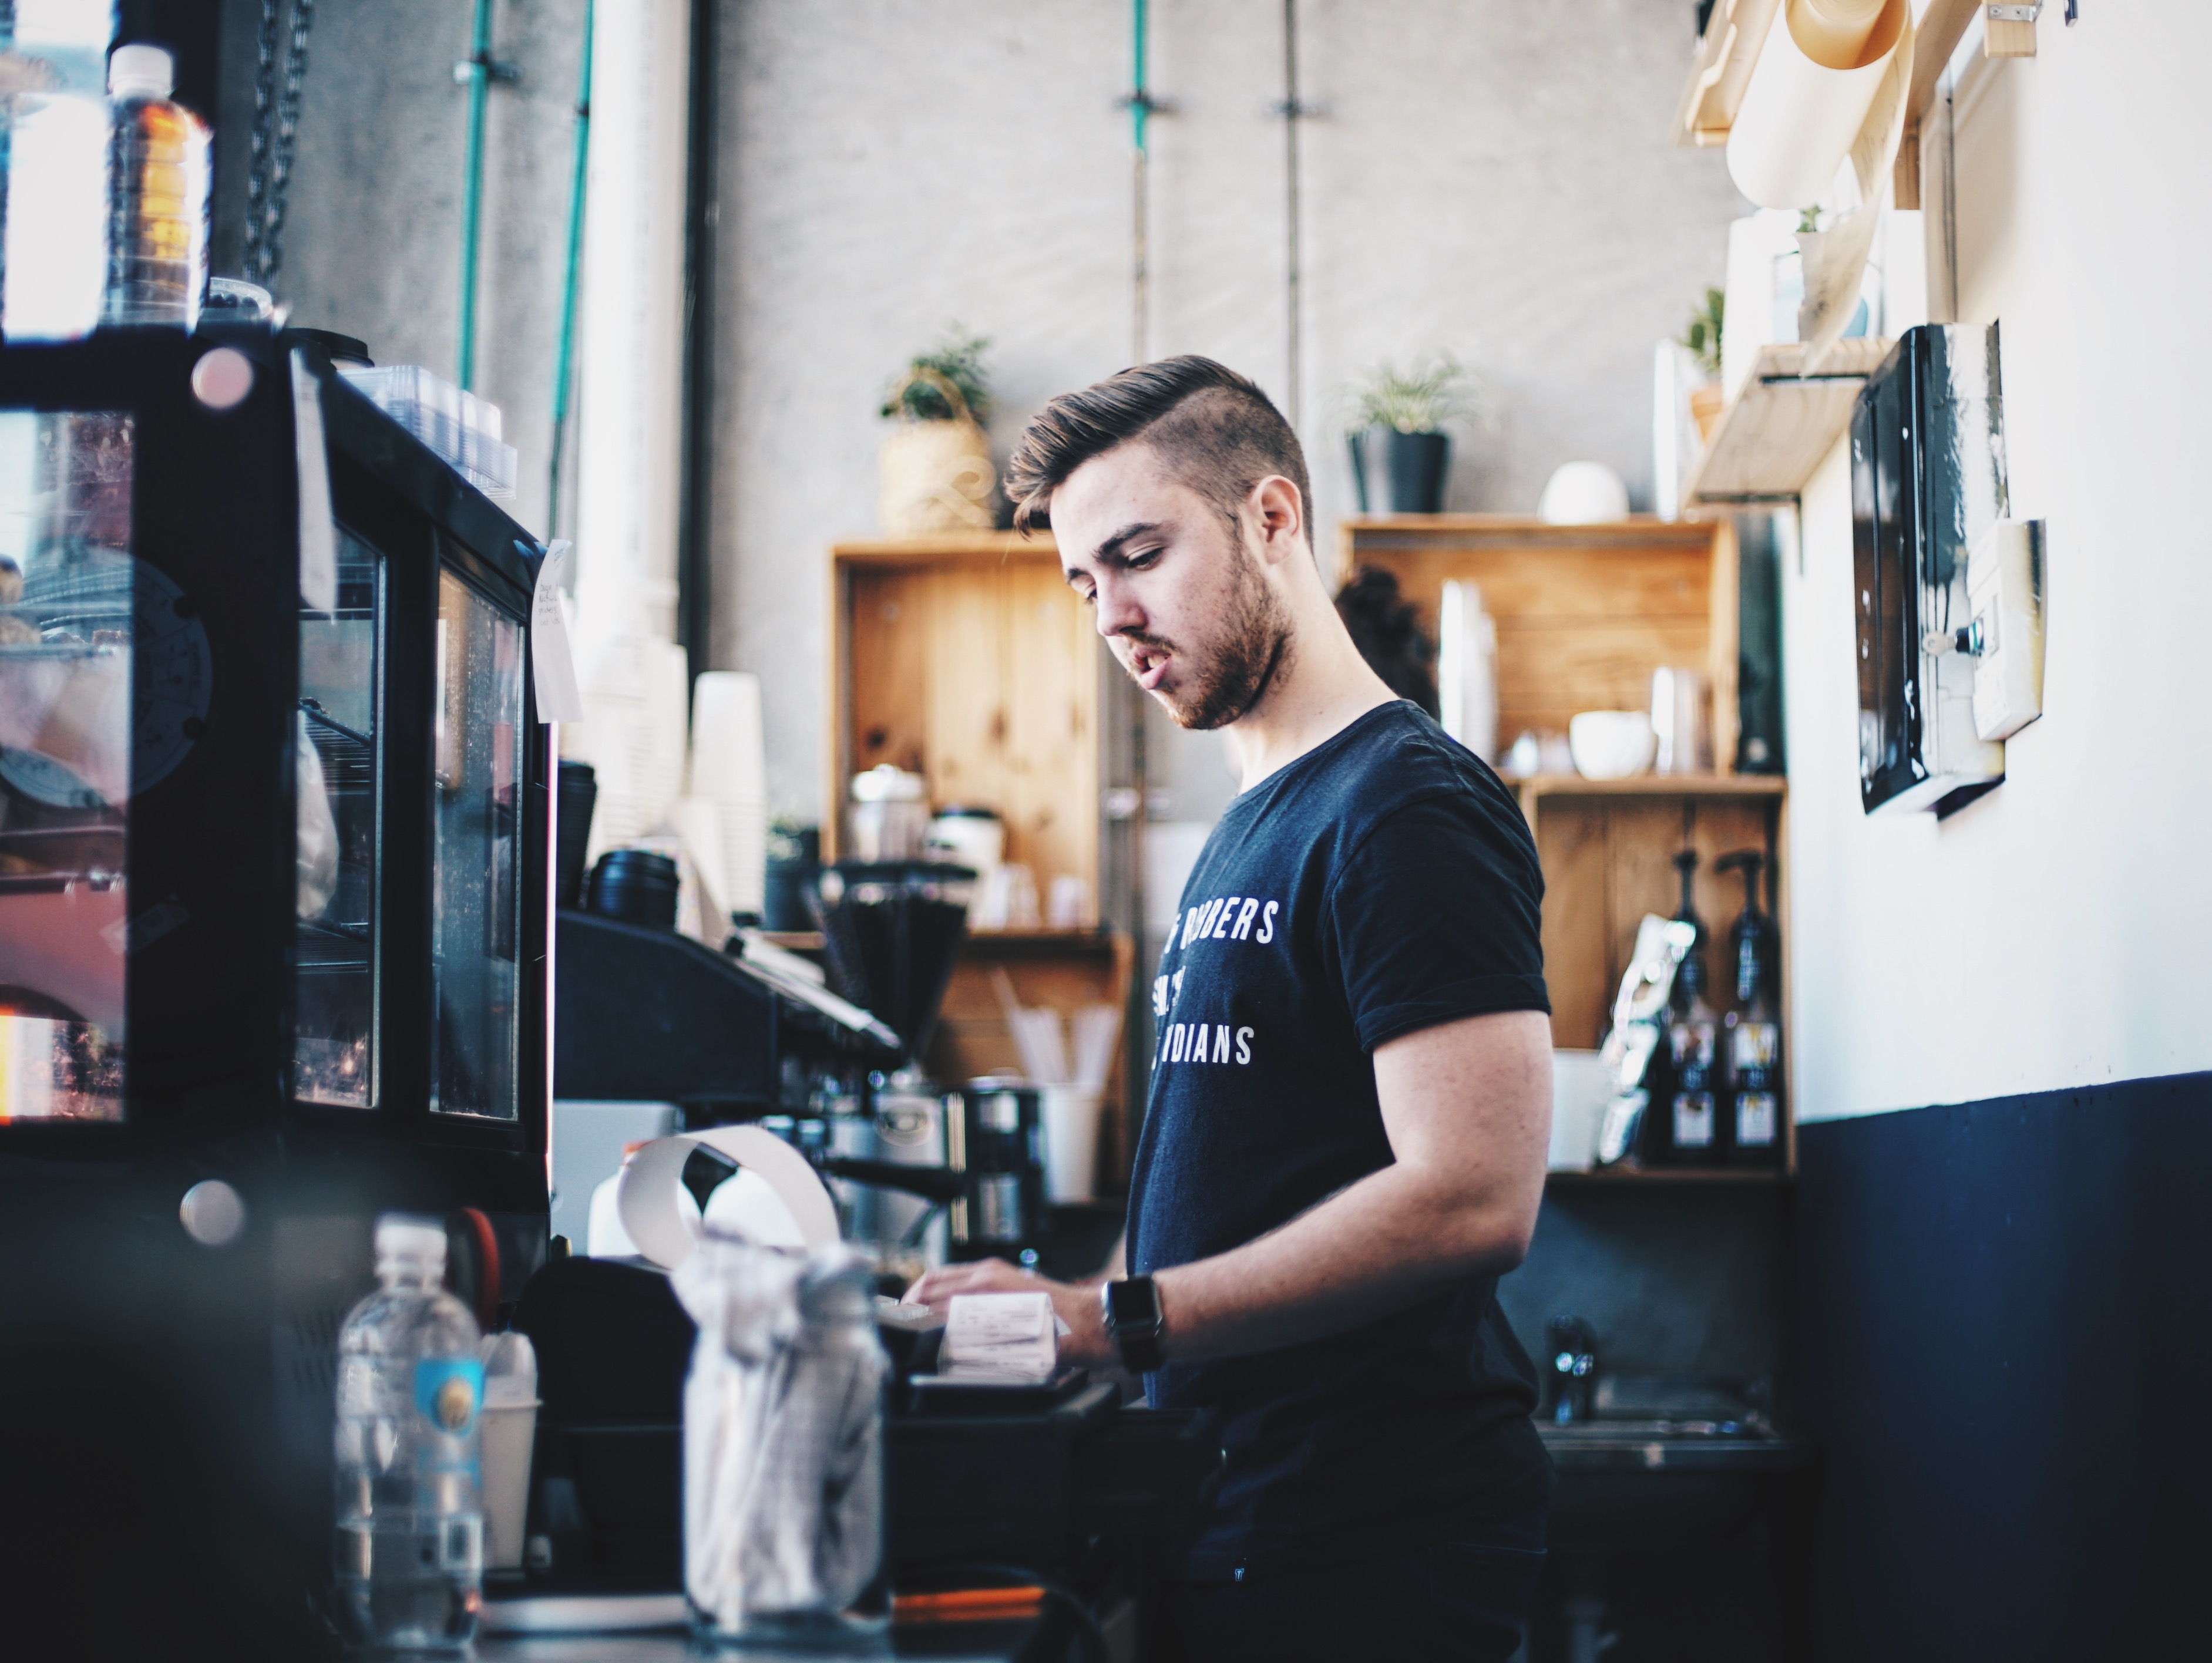
sense